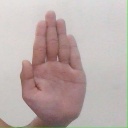
अक्षर: ध